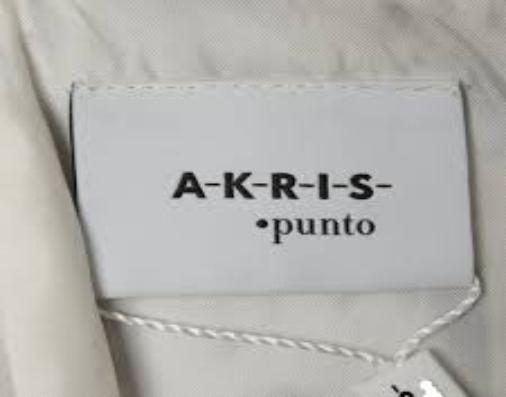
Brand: Akris
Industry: Clothes